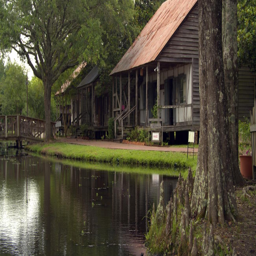
creole life in cabins along a bayou